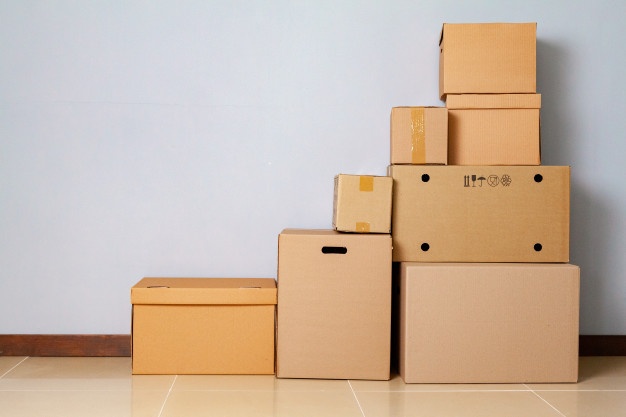
Label: cardboard